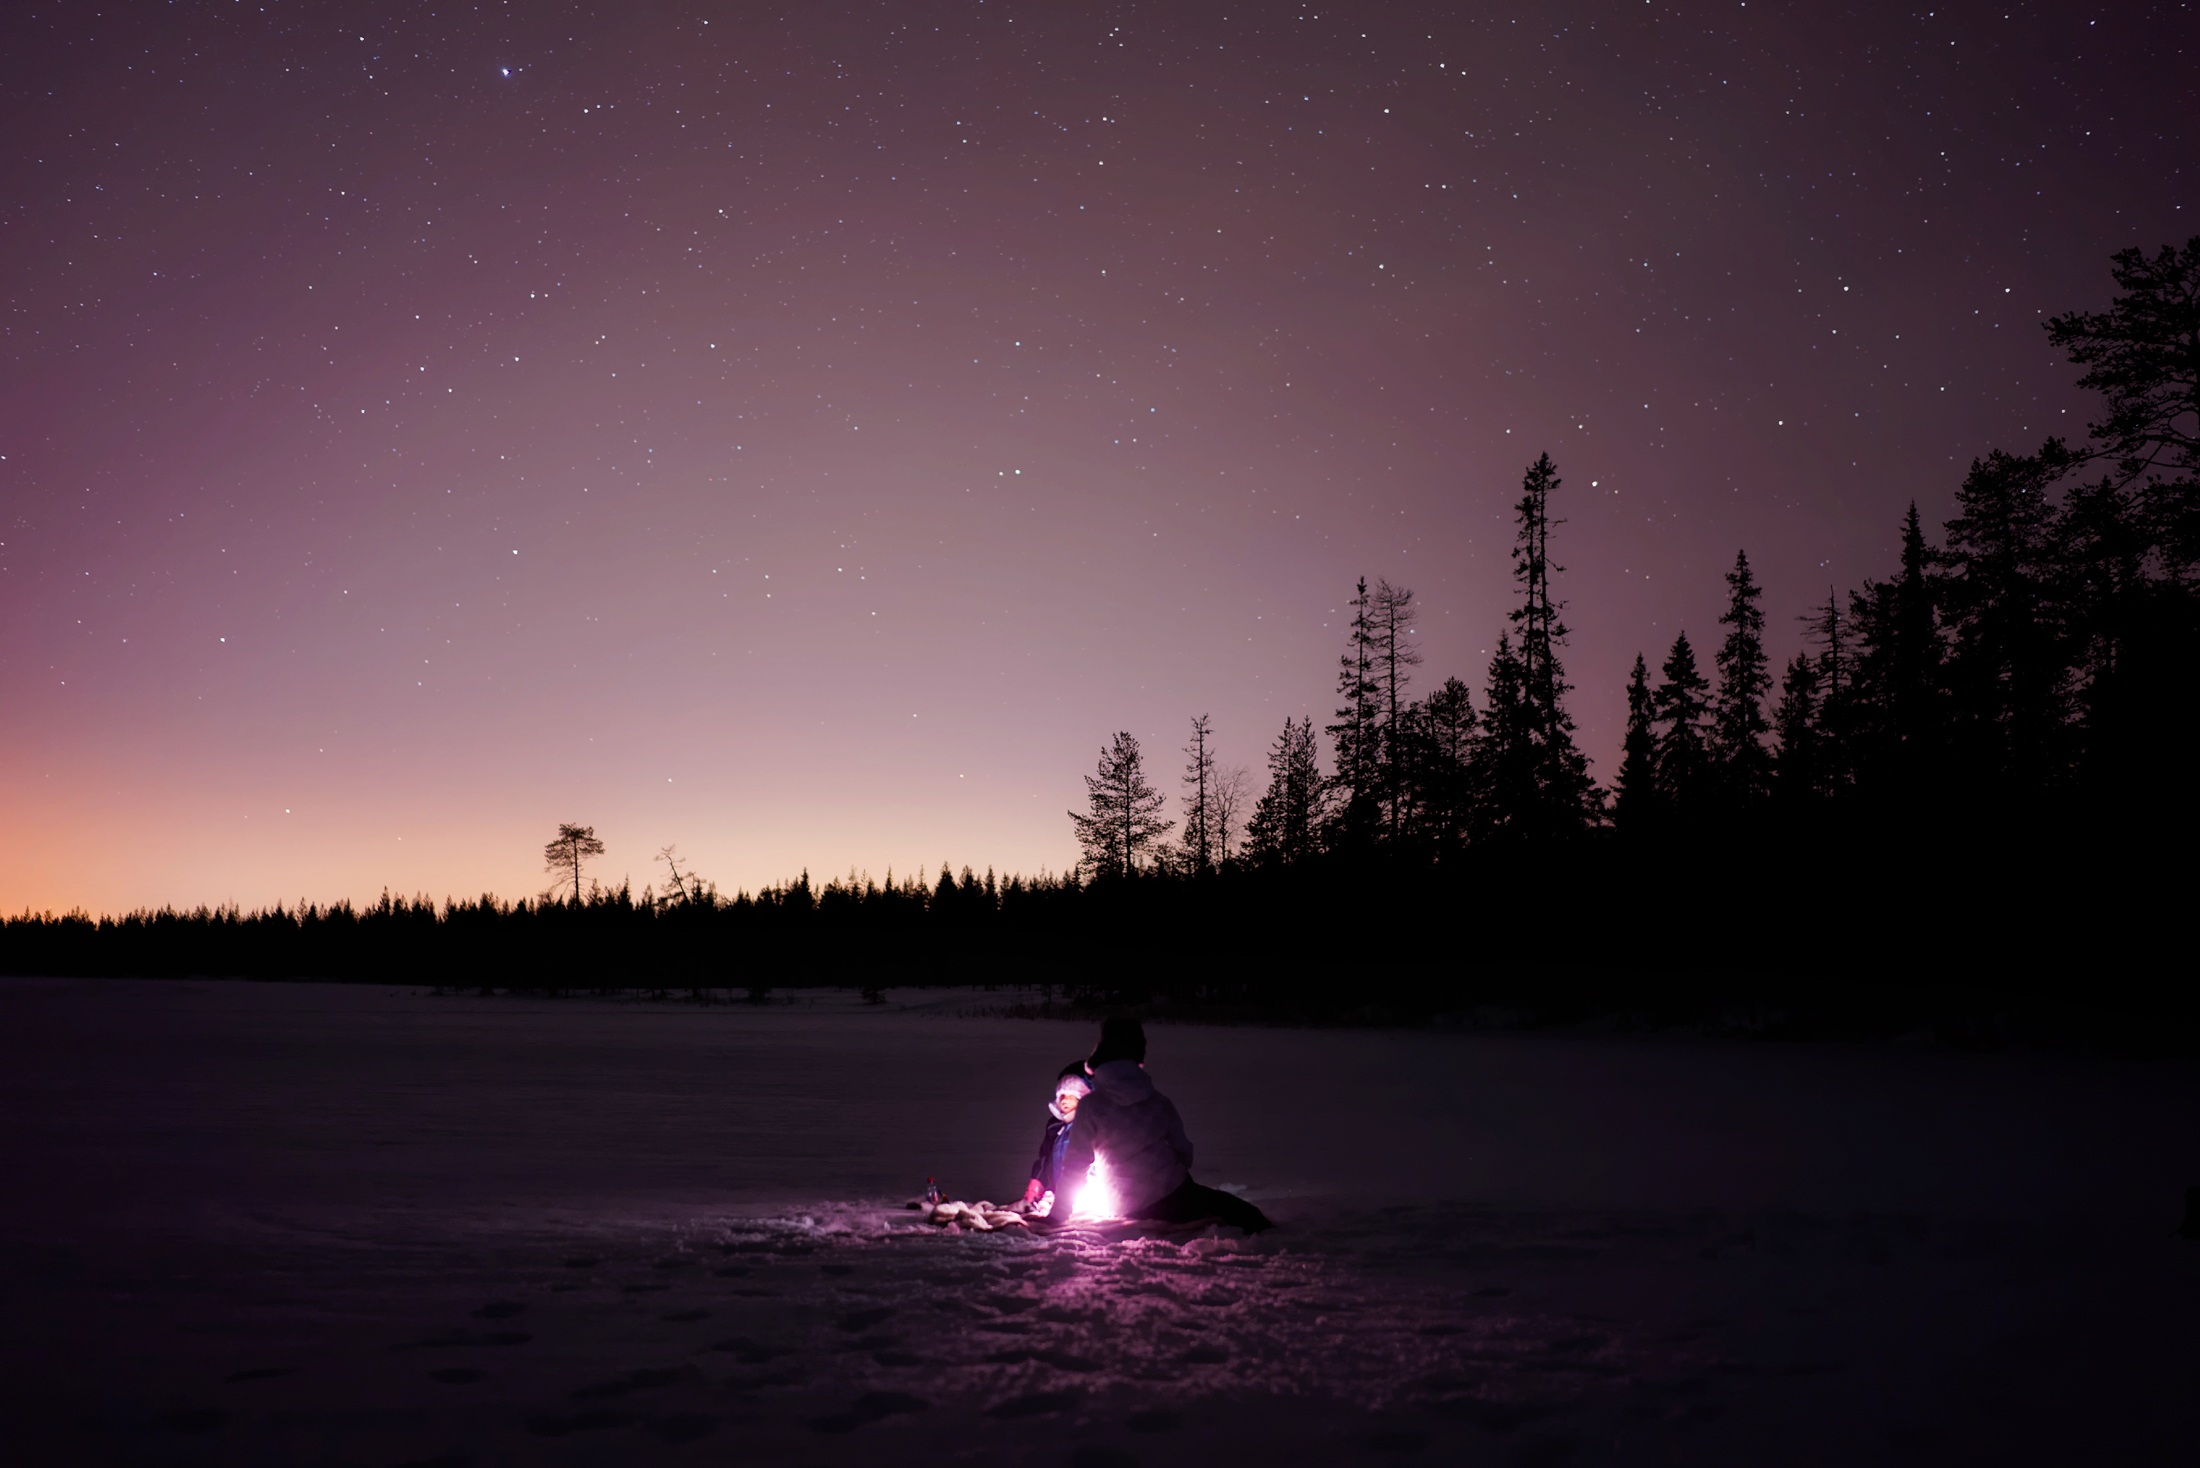
landscape, nature, forest, snow, cold, winter, light, sky, night, star, lake, dawn, country, dusk, evening, rural, reflection, darkness, frozen, campfire, aurora, moonlight, trees, outdoors, woods, hdr, children, camp, stars, beautiful, finland, silhouettes, astronomical object